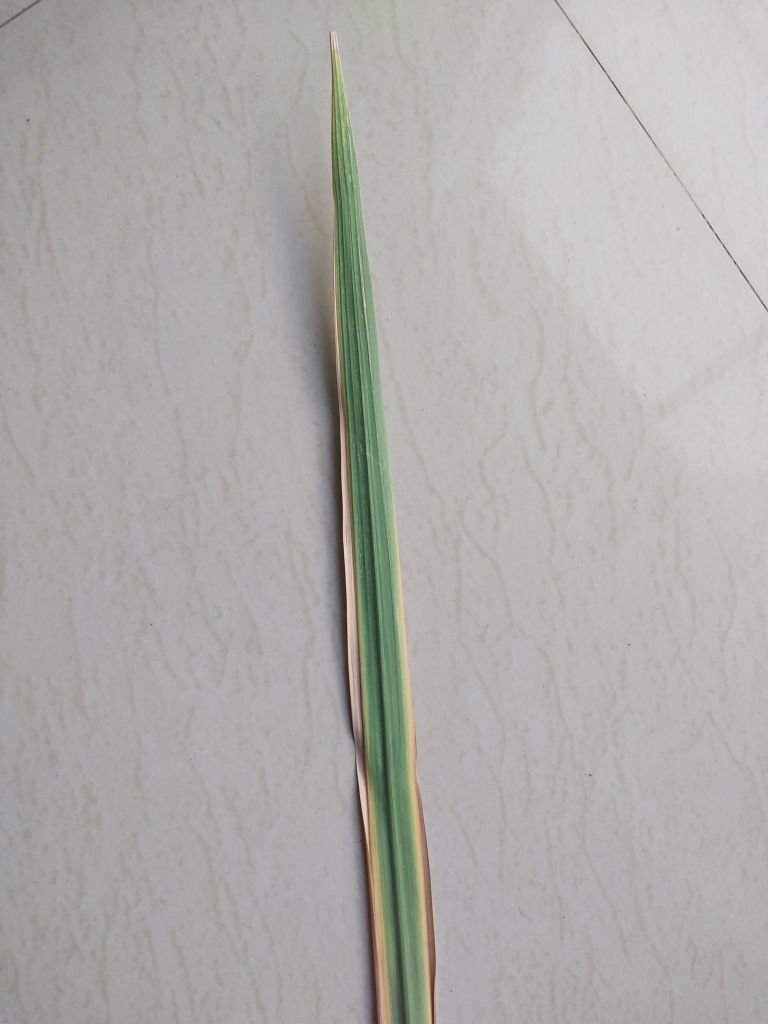
Label: Yellow Leaf